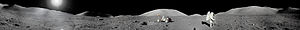
Apollo 17 / Efterskrift
Månepanorama.
Apollo 17 var den ellevte bemandede mission i Apollo-programmet og den sjette – og sidste – månelanding.